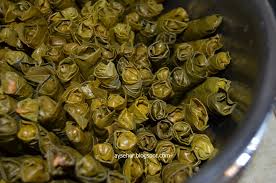
Yemek: yaprak_sarma